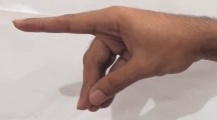
ASL sign: P